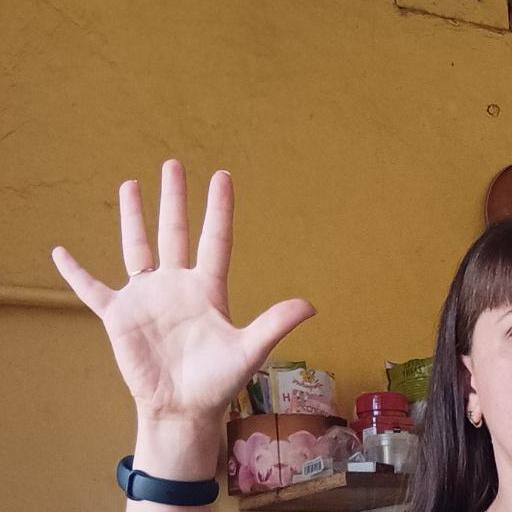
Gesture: palm